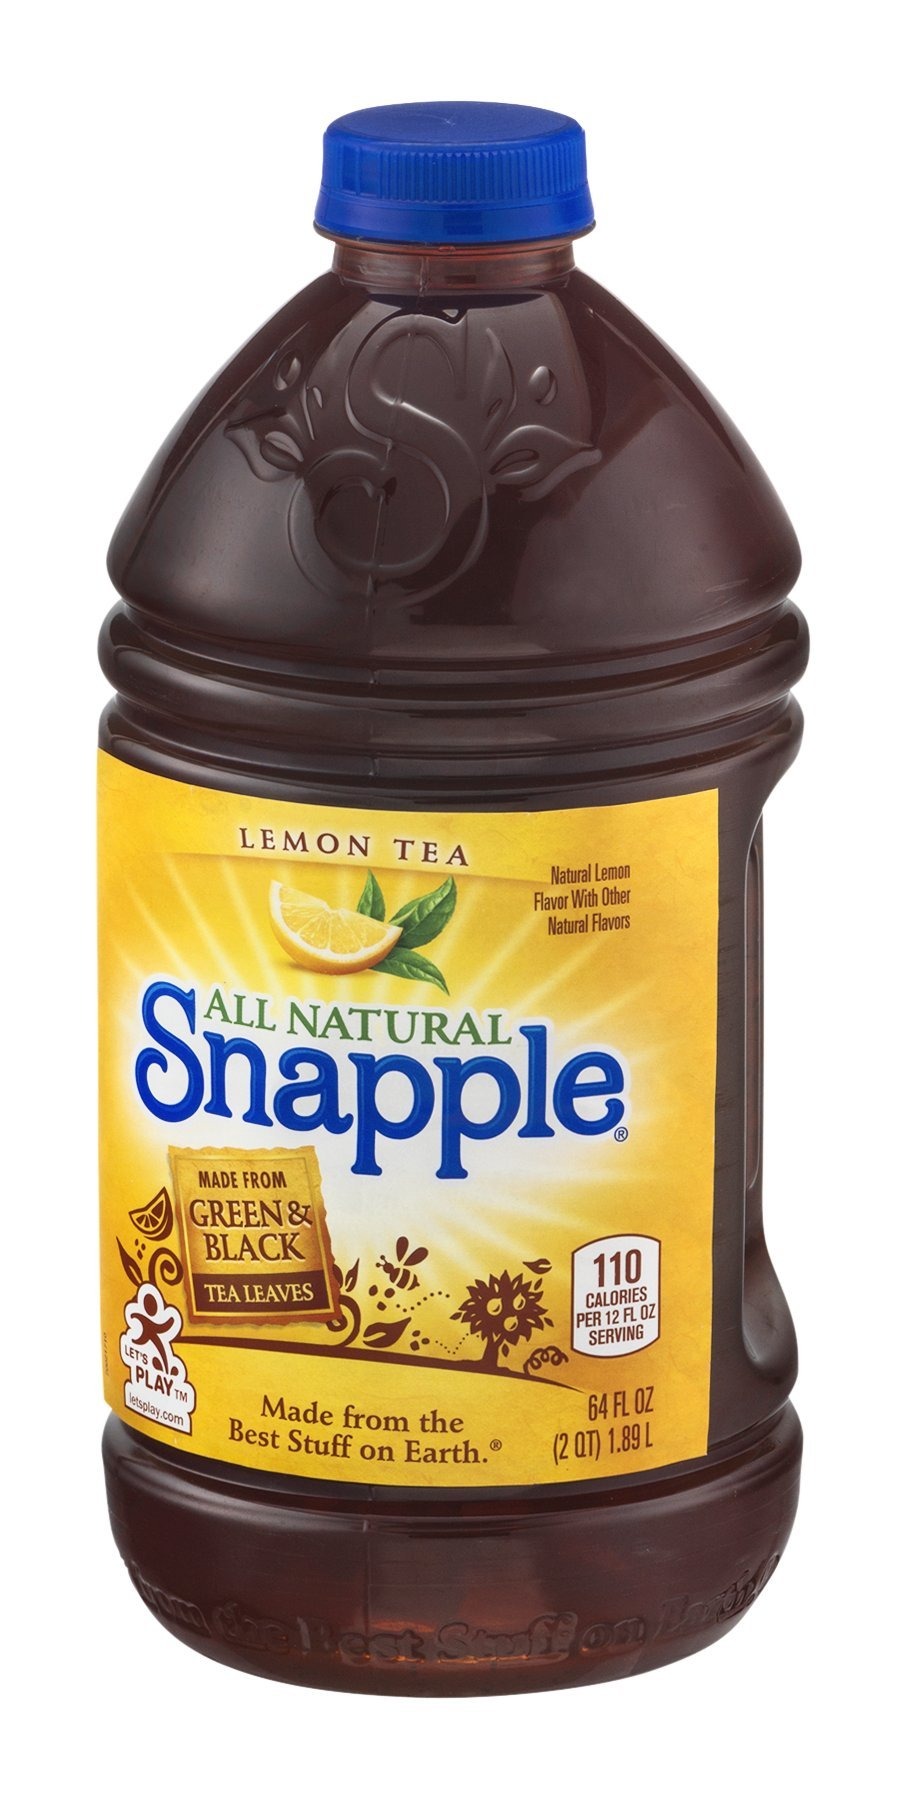
Item Name: Snapple Lemon Ice Tea 64 oz
Product Description: Naturally flavored with other natural flavors. No artificial flavors or sweeteners. 110 calories per 12 fl oz serving. Gluten free. All natural. snapple.com. how2recycle.info. Don't be trashy. Help us recycle.
Value: 64.0
Unit: Fl Oz

Price: 2.385